List of Odonata species of Finland

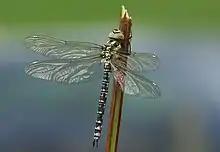
"Aeshna cyanea"

List of Odonata species recorded in Finland include all dragonflies (Anisoptera) and damselflies (Zygoptera) which have been recorded in Finland. Currently there are 57 species and only one species ("Nehalennia speciosa") is classified as endangered (EN) Six species are protected by law.